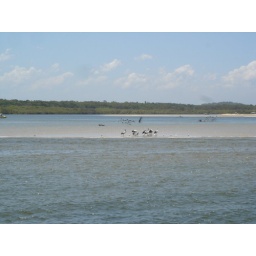
Pelicans and other sea birds hanging around on sand bar in the Noosa River